Mount Pleasant Line

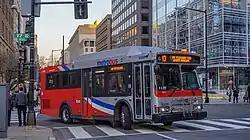
Route 43 at Farragut Square

Routes 42 and 43 operated at nearly all hours of the day during the week, with slightly reduced hours on weekends. Route 43 operated between 6 a.m. and 10 p.m. daily operating every other trip alongside the 42. Both routes operated out of Western division.